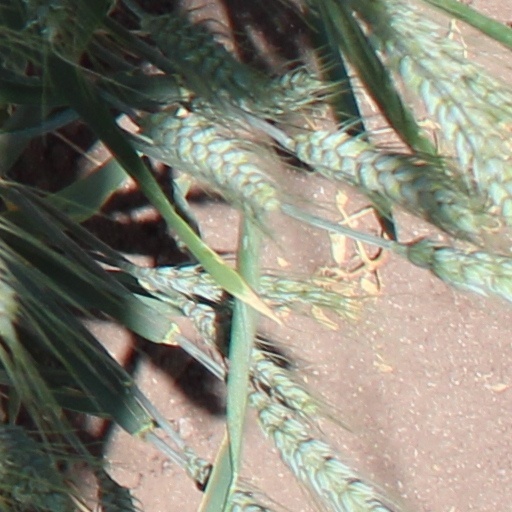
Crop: wheat